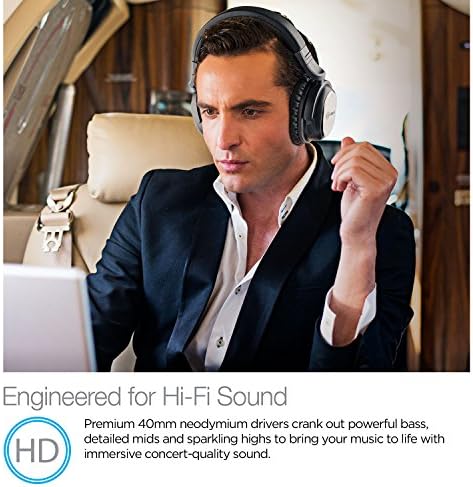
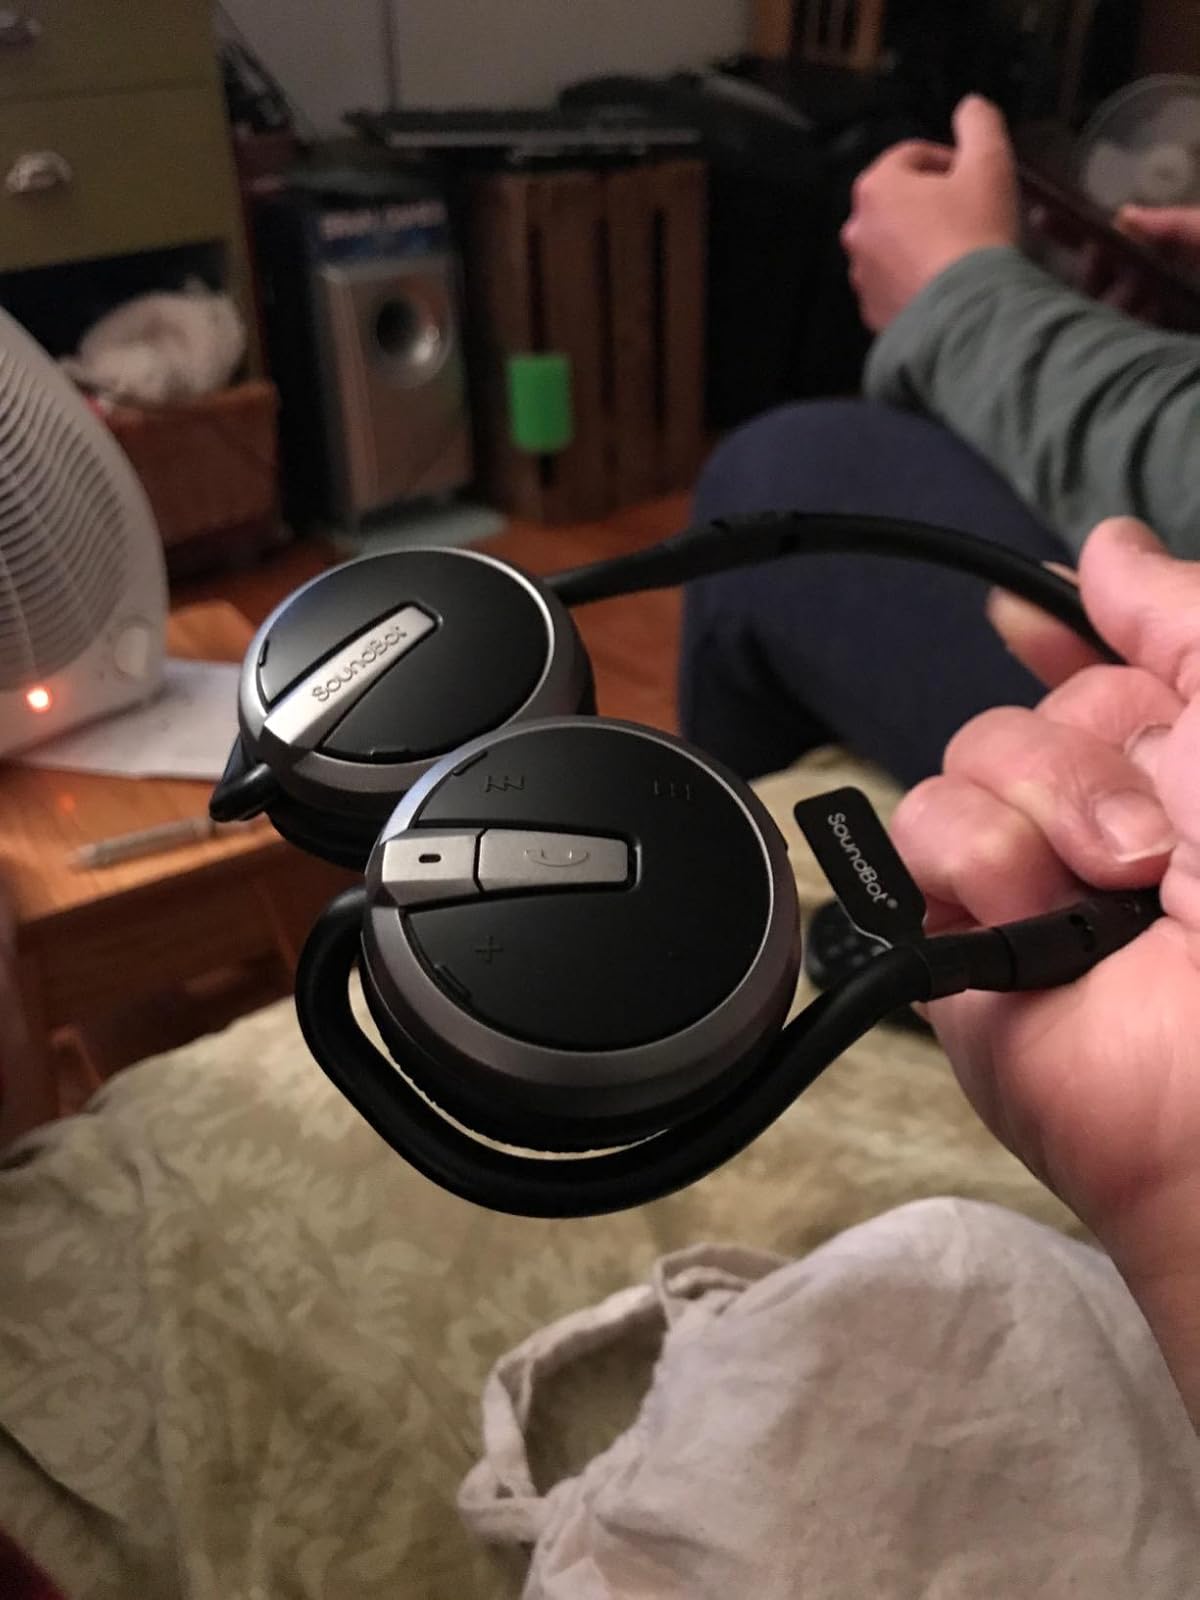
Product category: headphones
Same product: no